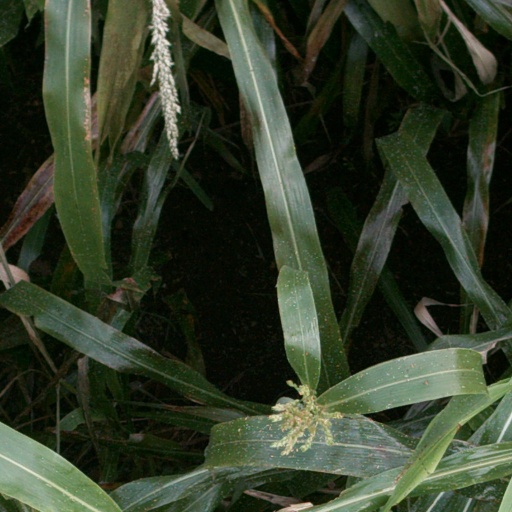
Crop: sorghum